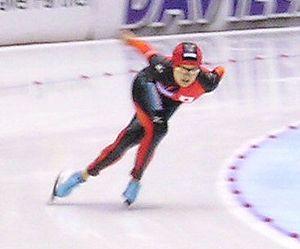
Maki Tabata, née le 9 novembre 1974 à Mukawa, est une sportive japonaise pratiquant le cyclisme sur piste et le patinage de vitesse.